Matt Devlin (sportscaster)

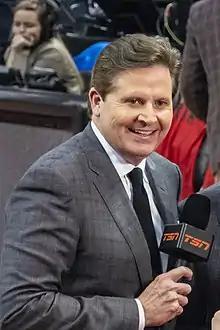
Devlin at Game 2 of the 2019 NBA Finals

Matt Devlin (born 1969) is a play-by-play TV announcer currently employed mainly by the Toronto Raptors of the NBA, having replaced Chuck Swirsky in 2008. His current on-air colour commentator partners are Alvin Williams and Jack Armstrong.